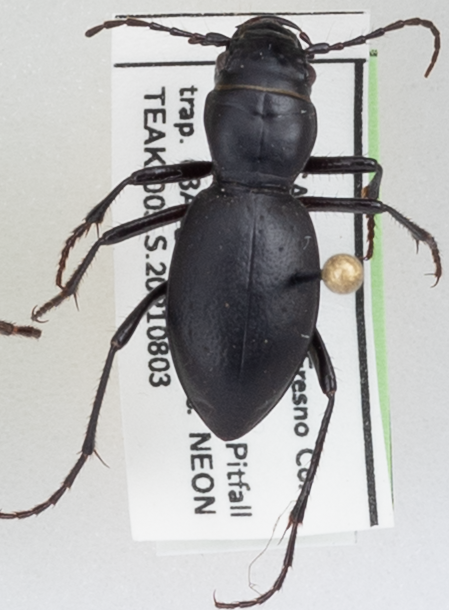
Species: Omus californicus
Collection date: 2021-08-04
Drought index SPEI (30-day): -2.01
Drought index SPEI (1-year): -2.09
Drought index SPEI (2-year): -2.09